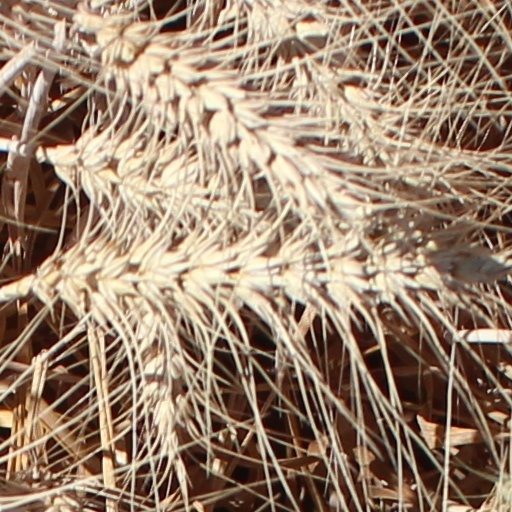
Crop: wheat